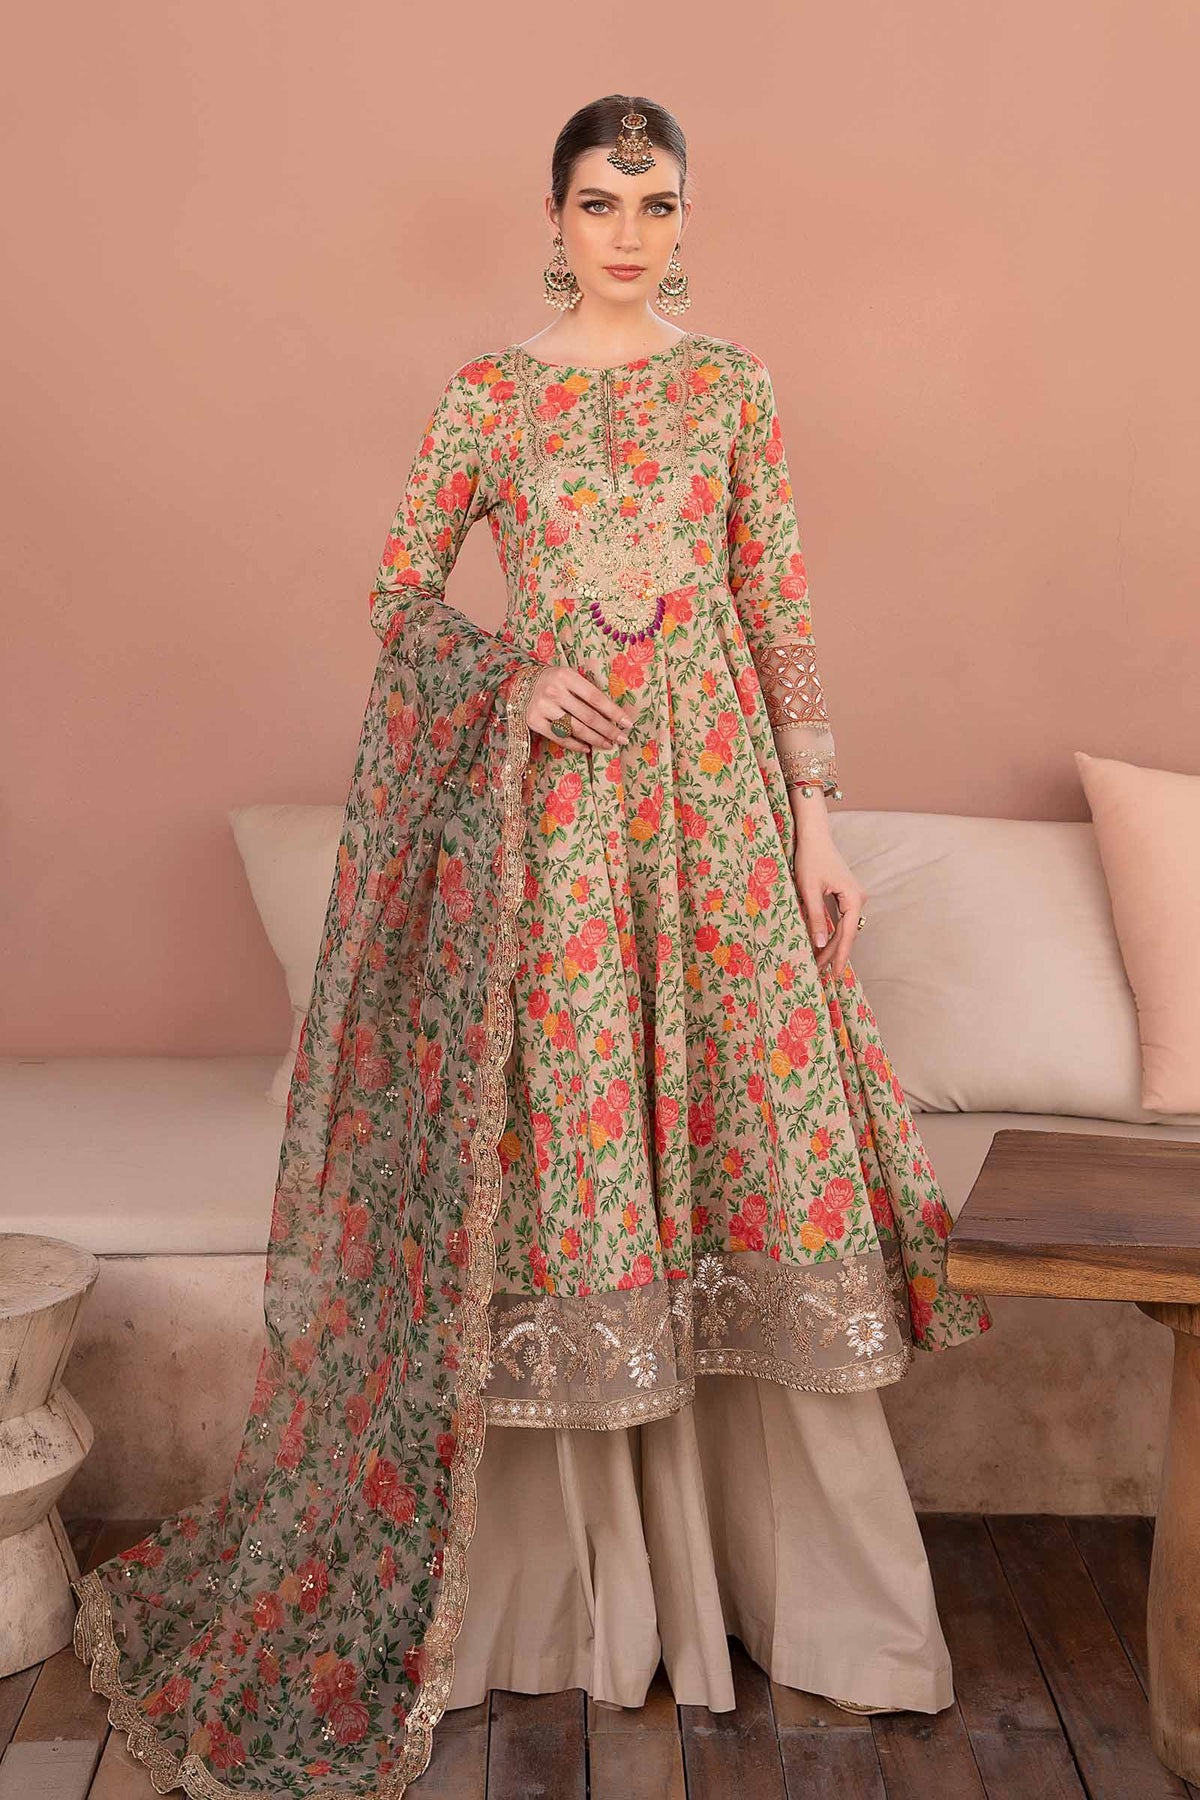
beige multi embroidered salwar suit